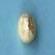
Maize quality: Bad